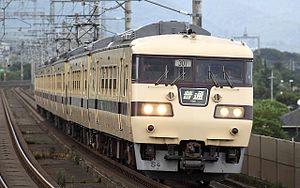
La ligne Kosei est une ligne ferroviaire du réseau JR West dans le Keihanshin au Japon. Elle relie la gare de Yamashina à Kyoto à celle d'Ōmi-Shiotsu dans la préfecture de Shiga. C'est un axe ferroviaire important le long du lac Biwa, faisant le lien entre les régions du Kansai et de Hokuriku.